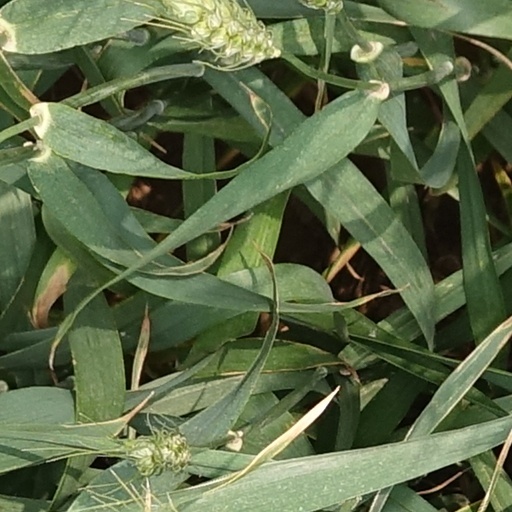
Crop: wheat